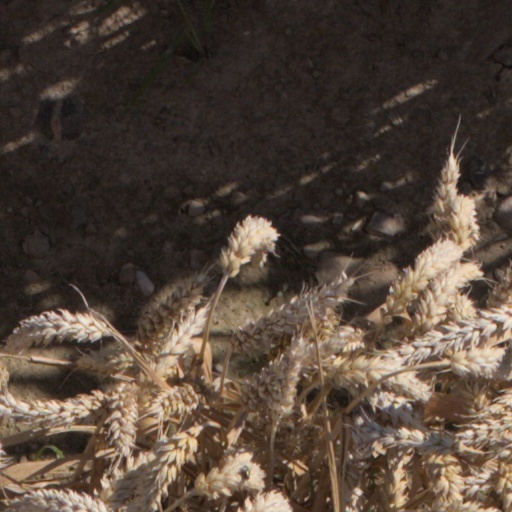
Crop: wheat